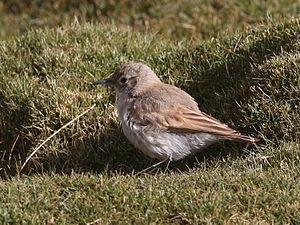
Catamarca est une province du nord-ouest de l'Argentine. Elle est entourée des provinces de Salta au nord, Tucumán et Santiago del Estero à l'est, Córdoba au sud-est, et La Rioja au sud. À l'ouest, elle est contiguë au Chili.
La province de Salta est une province de l'Argentine, située à l'extrême nord-ouest du pays. Elle est limitée au nord par la province de Jujuy et par la Bolivie, à l'est par le Paraguay, Formosa et la province du Chaco, au sud par les provinces de Santiago del Estero, de Tucumán et de Catamarca, enfin à l'ouest par le Chili.
La province de Jujuy est une province argentine, située dans le nord-ouest du pays, limitée à l'est et au sud par la province de Salta, à l'ouest par le Chili et au nord par la Bolivie. Sa capitale est San Salvador de Jujuy.